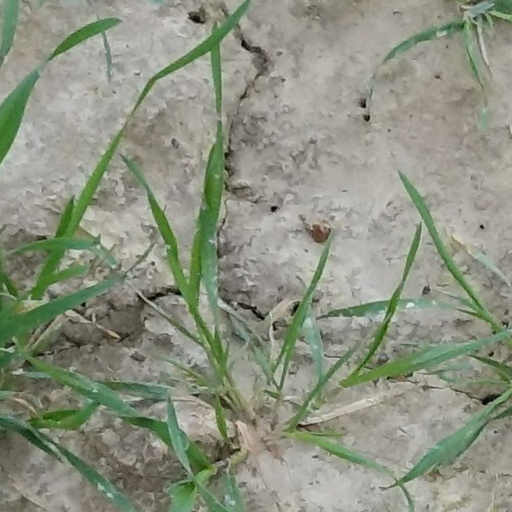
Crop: wheat